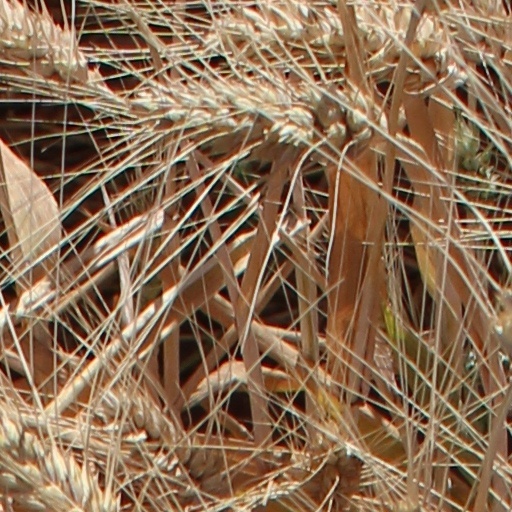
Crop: wheat